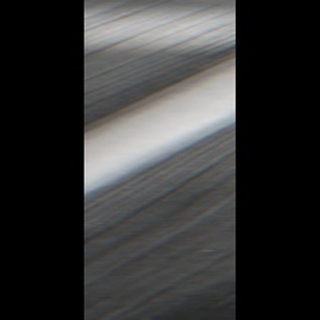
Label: healthy_sugarcane